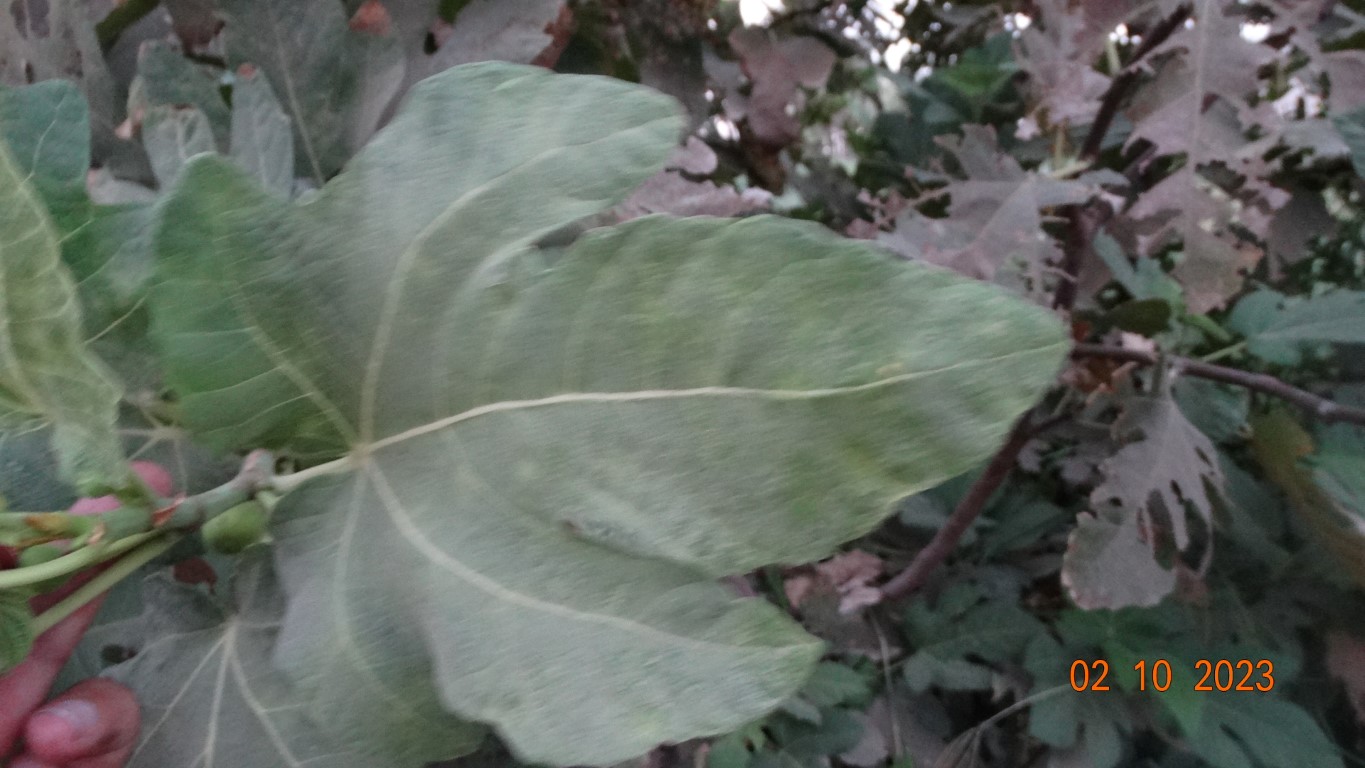
Label: healthy